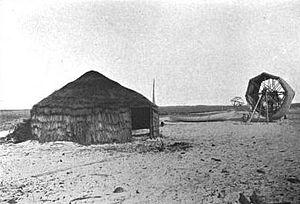
Shackleford Banks est une île barrière située sur la côte du comté de Carteret.